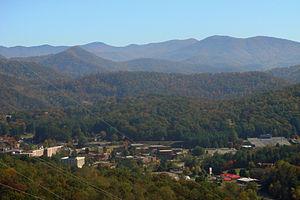
Cullowhee est une census-designated place située dans le comté de Jackson, dans l’État de Caroline du Nord, aux États-Unis. Lors du recensement de 2010, sa population s’élevait à 9 428 habitants.